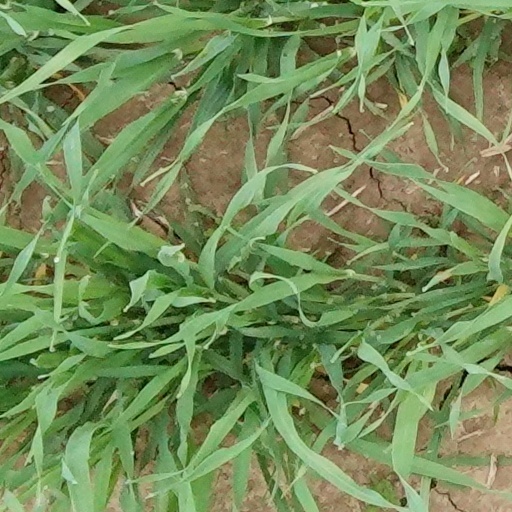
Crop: wheat